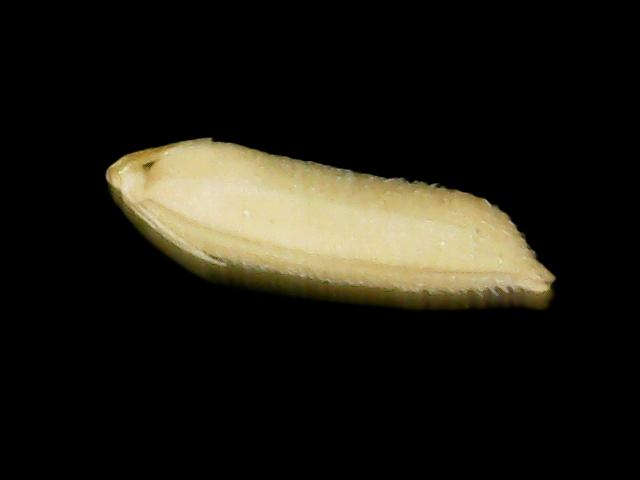
Rice variety: Binadhan19